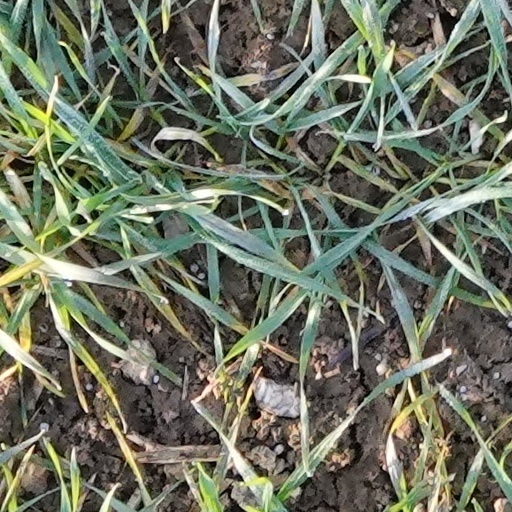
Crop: wheat